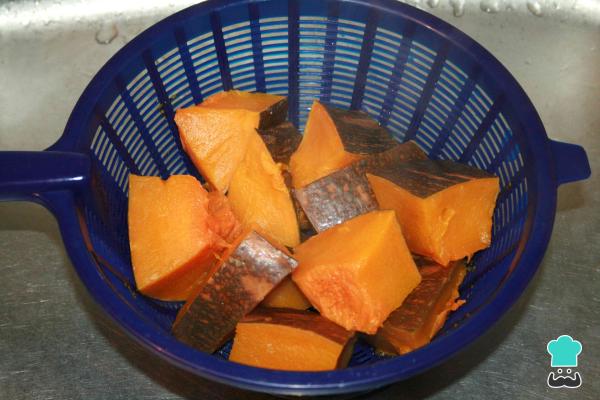
Cuando esté lista, escurre muy bien para que, posteriormente, la textura del puré sea la adecuada. Deja refrescar un poco la auyama pero sin que se enfríe por completo.